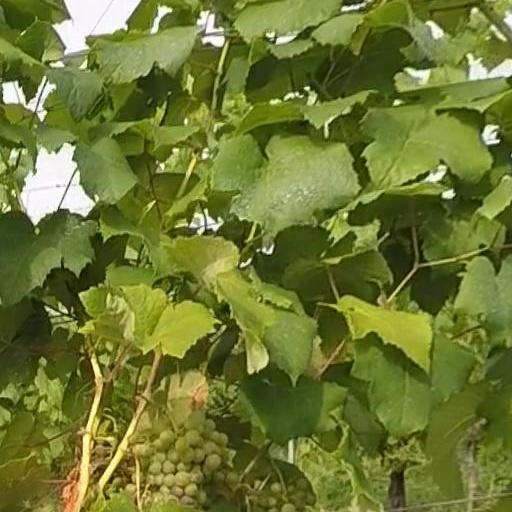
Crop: grape